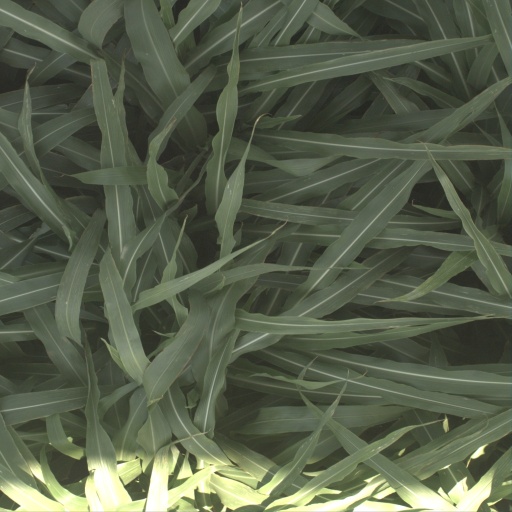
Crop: sorghum